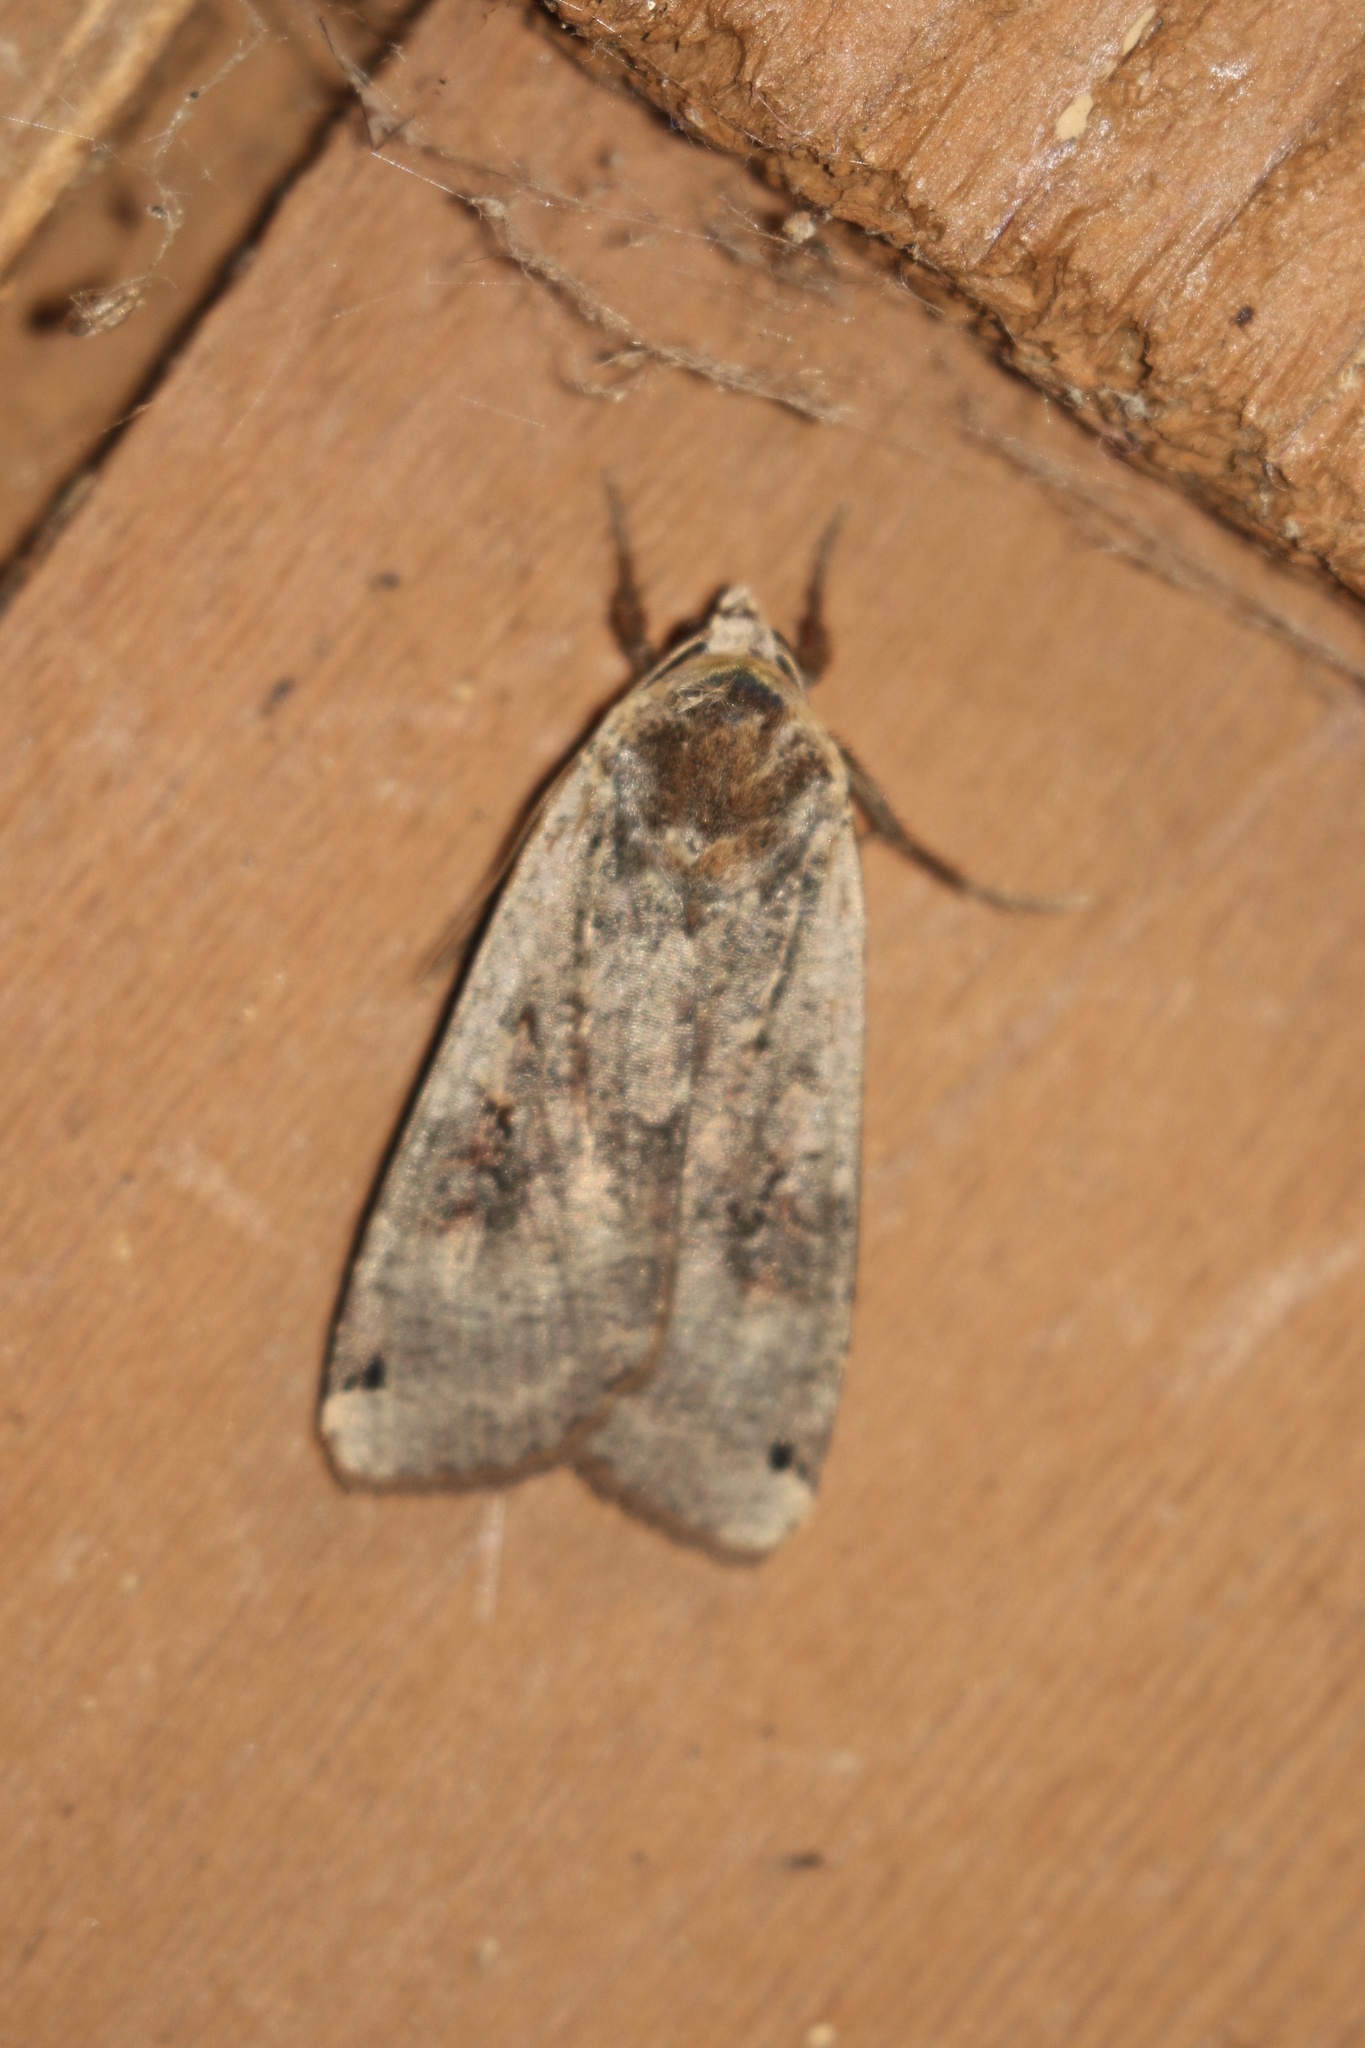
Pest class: cutworms